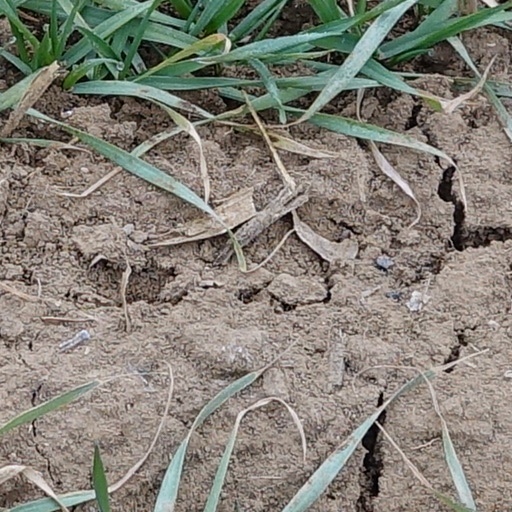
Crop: wheat